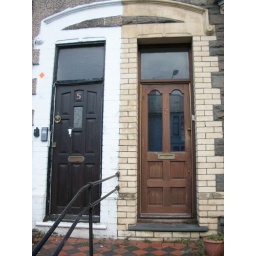
A transom is the glass window that is above a door.